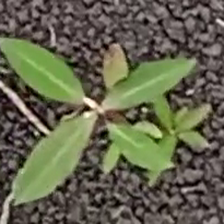
Weed species: Moti_dudhi(Euphorbia_geneculata_L)